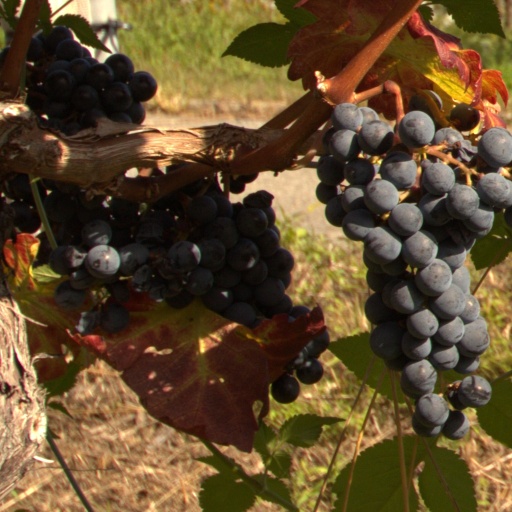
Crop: grape